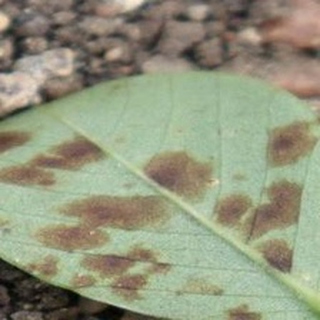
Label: groundnut_rust